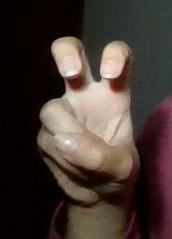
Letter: toot